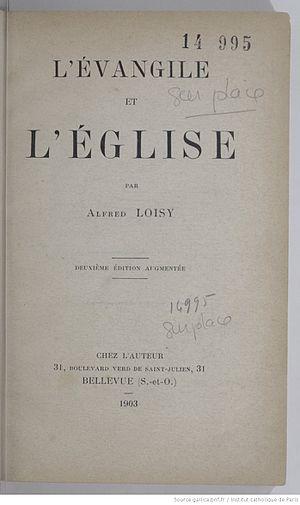
P de couverture 2e édition de L'Evangile et l'Eglise (1903) d'A. Loisy
La quête du Jésus historique est une recherche historiographique qui étudie la vie de Jésus de Nazareth en tant que personnage historique.
La crise moderniste, ou controverse moderniste, est un conflit d'idées au sein de l'Église catholique entre la Tradition avec son épistémologie scolastique et les tenants d'un modernisme.